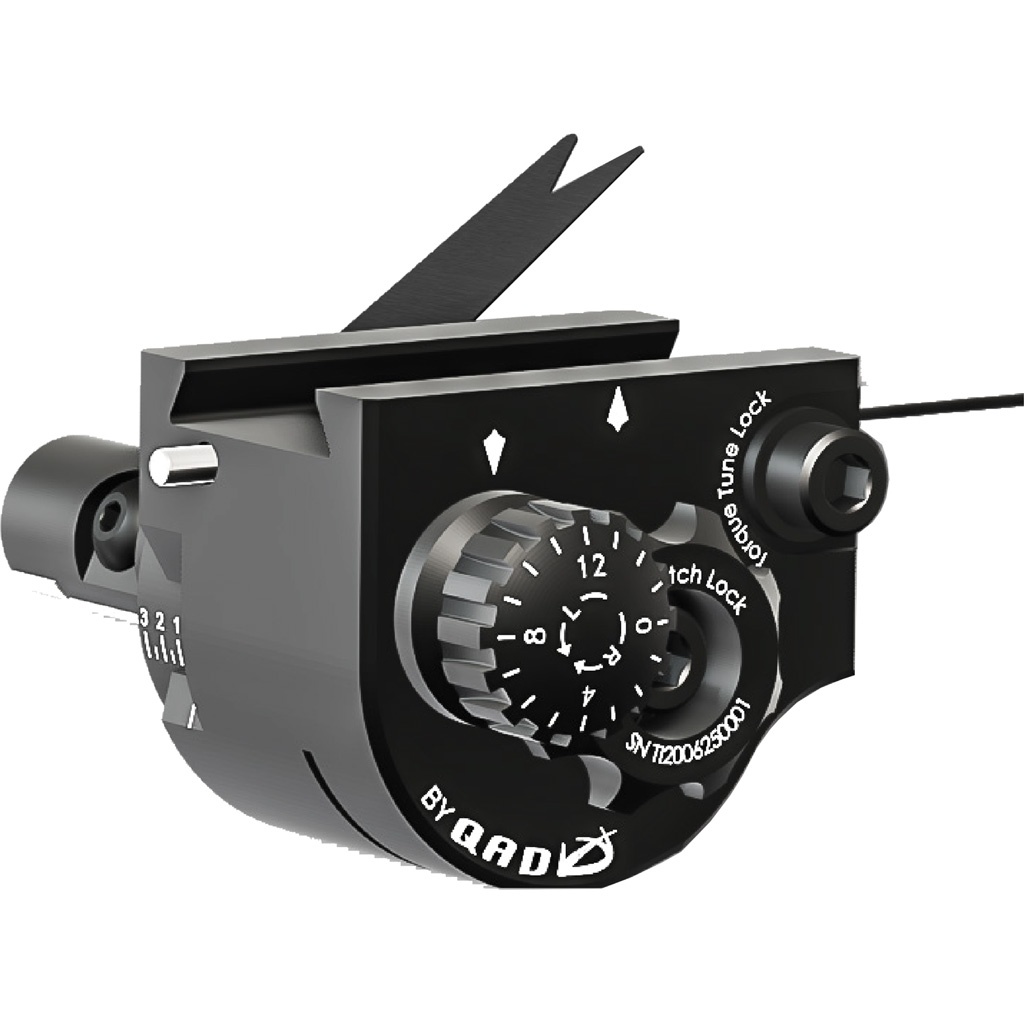
QAD UltraRest TRi SwitchIt Housing Black LH
QAD UltraRest TRi SwitchIt Housing Black LH Built around the Integrate dovetail system;Micro adjustable centershot and elevation;Laser etched markings;SwitchIT rest body allows for multiple arrow configuration;Lizard Tongue Cover prevents damage to a blade while in transit table.productattributes, .productattributes td { border-bottom: 1px solid #ddd; border-collapse: collapse; padding: 2px; text-align: left; } Item Category Code: 2200 Product Group Code: 2200H Inactive: Yes
Brand: QAD
Category: Sporting Goods > Outdoor Recreation > Hunting & Shooting > Archery > Bow & Crossbow Accessories > Arrow Rests